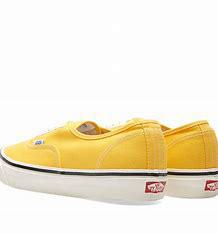
Brand: Vans
Model: Authentic 44 DX